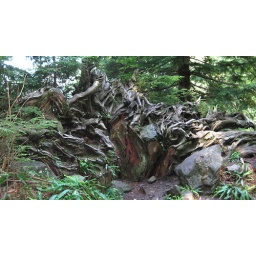
Basically, the underside of a tree whose roots had torn out of the ground as the tree fell over the mountain slope. Gnarly!